May Sho'ate

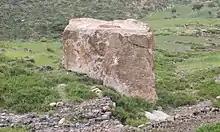
Ilias’ stone along May Sho’ate river bed

Trekking routes have been established across and along this river. The tracks are not marked on the ground but can be followed using downloaded .GPX files.